Tom's Rhinoplasty

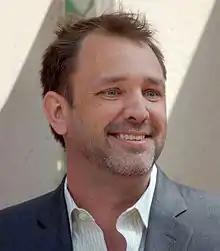
"South Park" co-creator Trey Parker wrote "Tom's Rhinoplasty"

During one scene, Wendy tells Stan that she smelled Ms. Ellen taking a "smelly dump" in the bathroom in an attempt to make him less attracted to her. In the original script, Wendy originally told Stan that she had a yeast infection, but Comedy Central censors made Parker and Stone change the line. Parker and Stone said although the network typically provides great leniency in permitting obscene jokes, they often object to lines about female hygiene problems. During a cafeteria scene, a boy visible at a lunch table in the background looks exactly like Craig Tucker, but the color of his hat has been changed to make him appear to be a different character. The idea of Ms. Ellen taking one of the children to dinner came from Parker's real-life experiences. At his school, the children were able to have lunch with the teacher and principal if they were awarded "Student of the Week". Parker said he went on one of the lunches once and found the experience "really, really creepy" because he had the impression the teacher and principal were having a romantic affair.